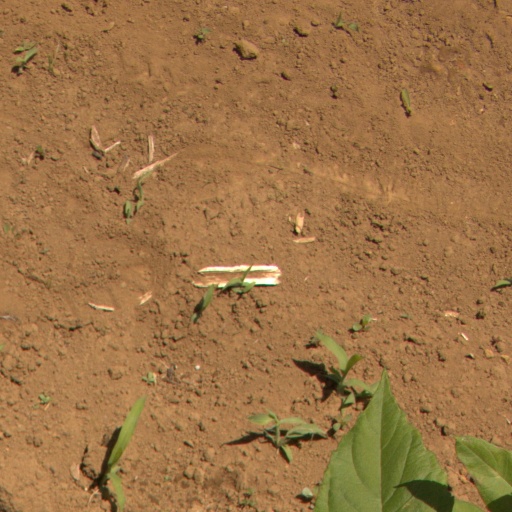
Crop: Jerusalem artichoke